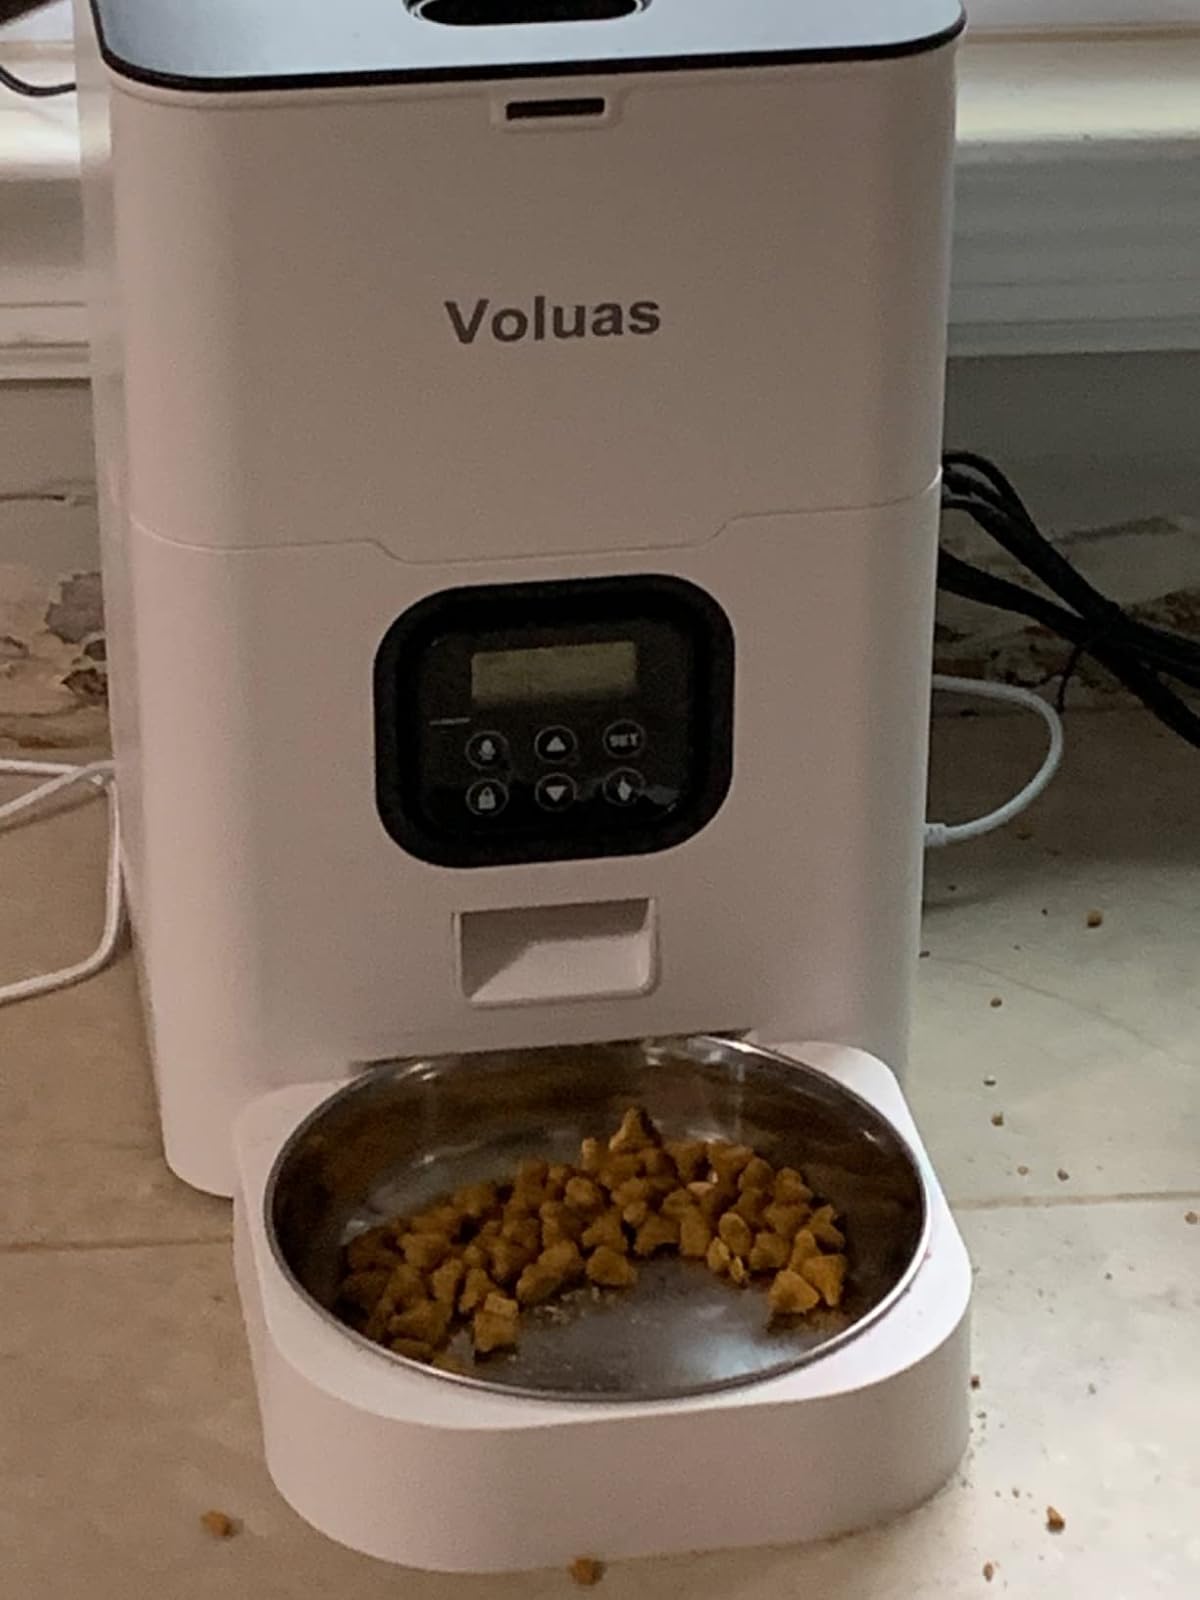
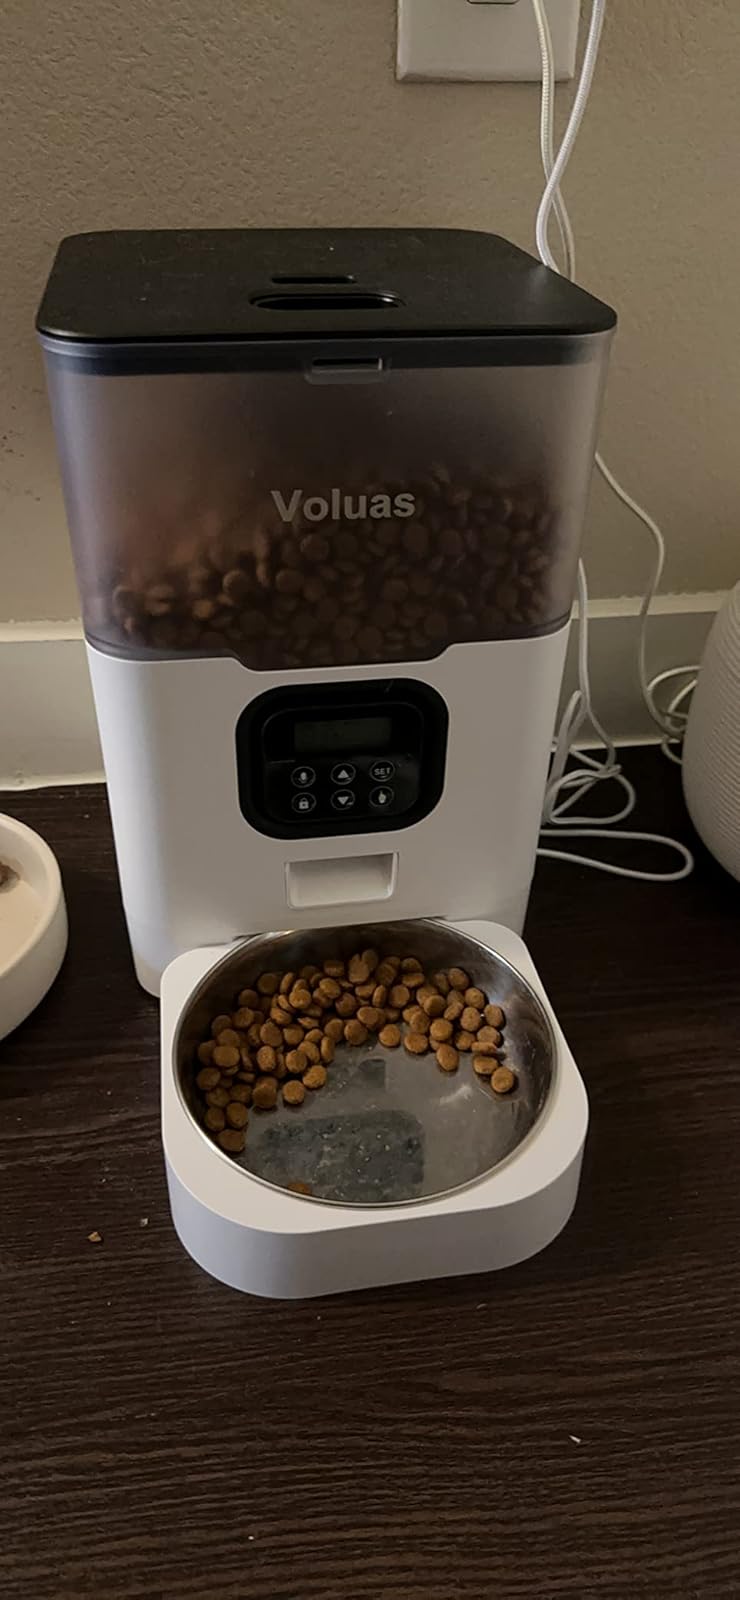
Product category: items_feeder
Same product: no